Kiyoshi Yamashita

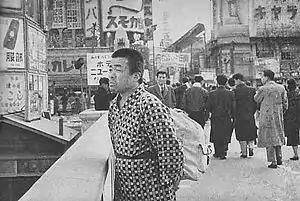
Kiyoshi Yamashita on Ebisubashi Bridge, 1955

Yamashita was born in Asakusa, Tokyo. At the age of three, he had an acute abdominal disorder which, although not life-threatening, left him with a mild speech impediment and some neurological damage.